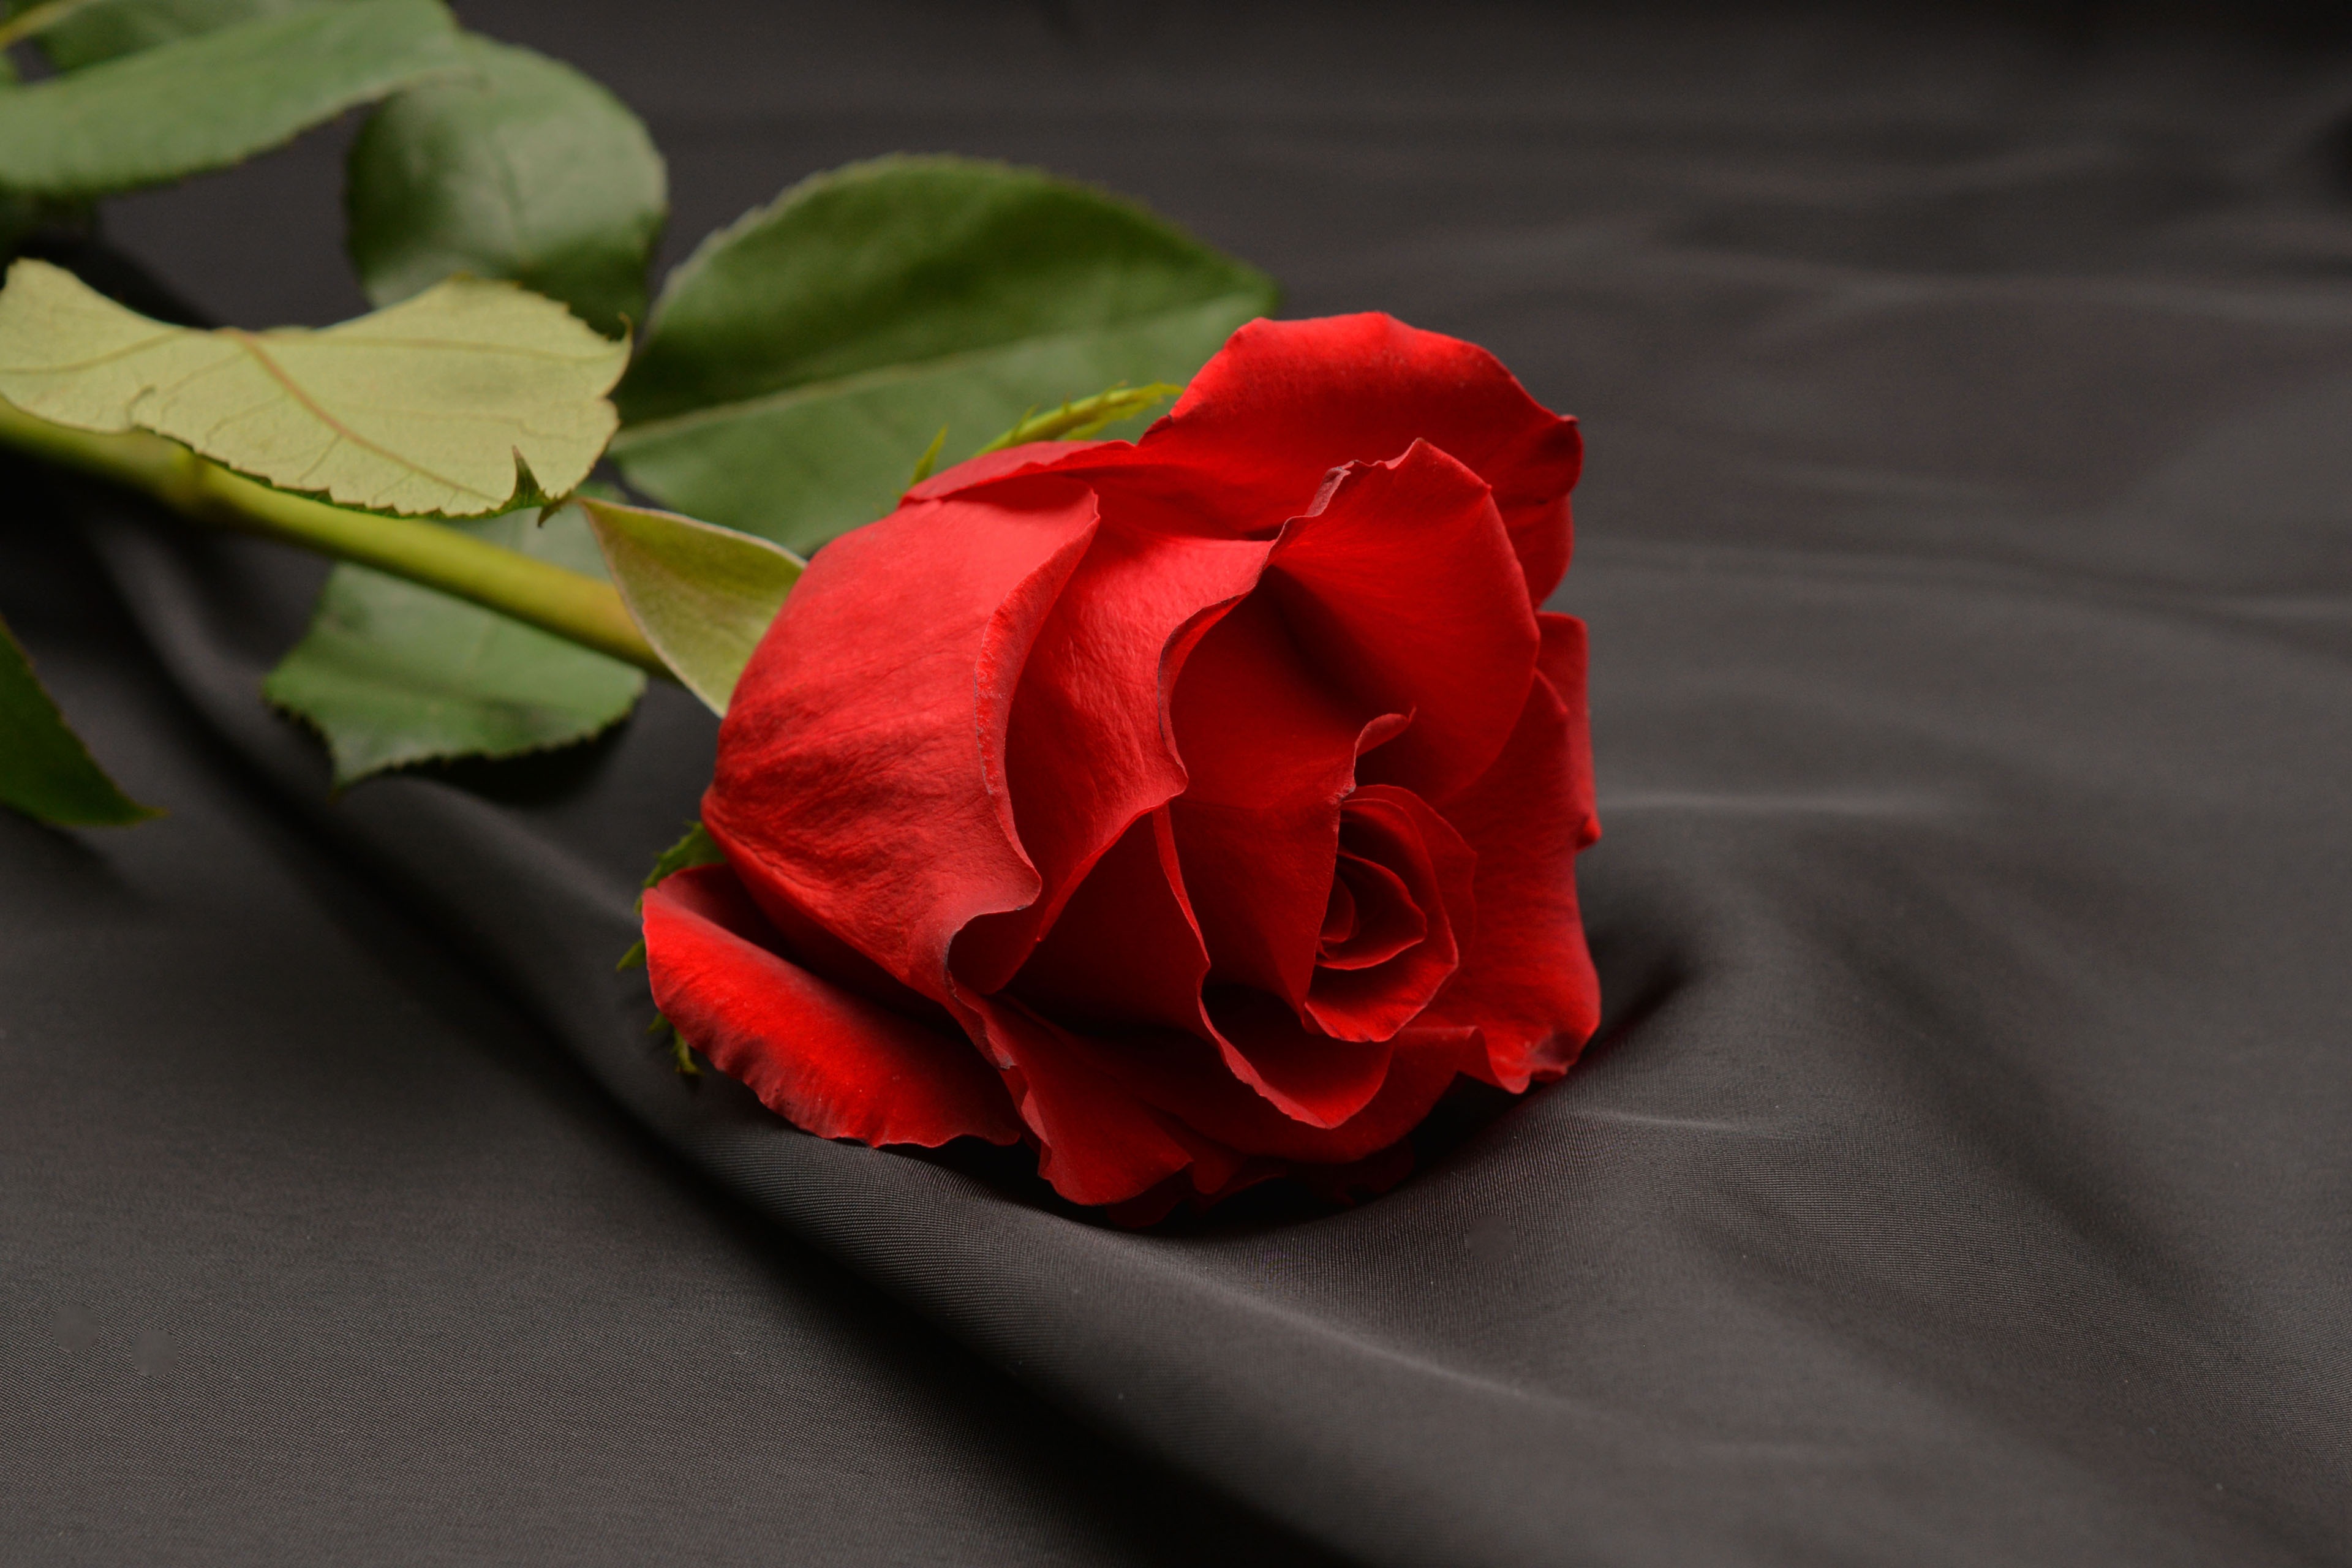
blossom, plant, leaf, flower, petal, bloom, love, rose, red, romance, pink, red rose, thank you, wedding day, close up, macro photography, flowering plant, garden roses, rose family, land plant